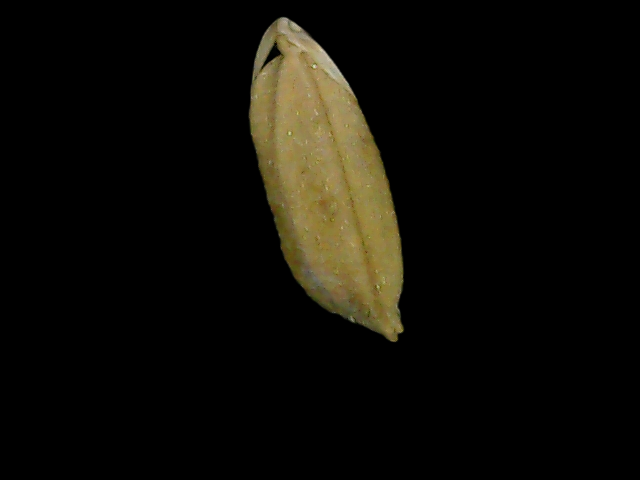
Rice variety: Bd76